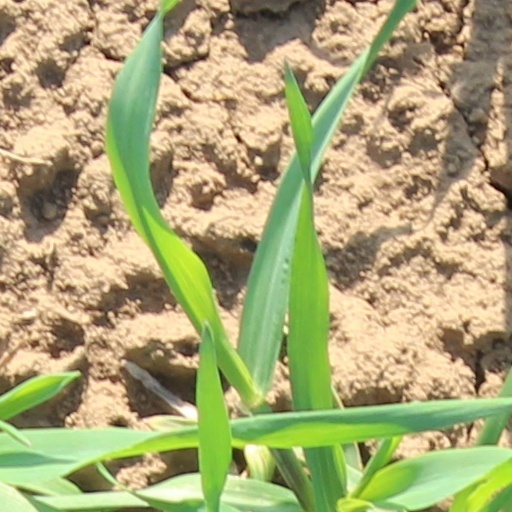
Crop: wheat